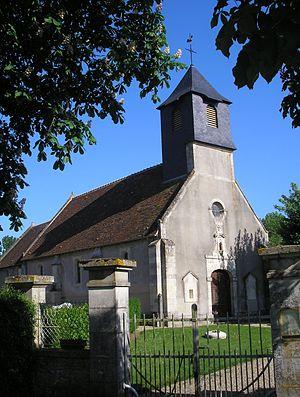
Saint-Ouen-du-Mesnil-Oger (Normandie, France). L'église Notre-Dame d'Héritot.
Saint-Ouen-du-Mesnil-Oger est une commune française située dans le département du Calvados en région Normandie, peuplée de 208 habitants.